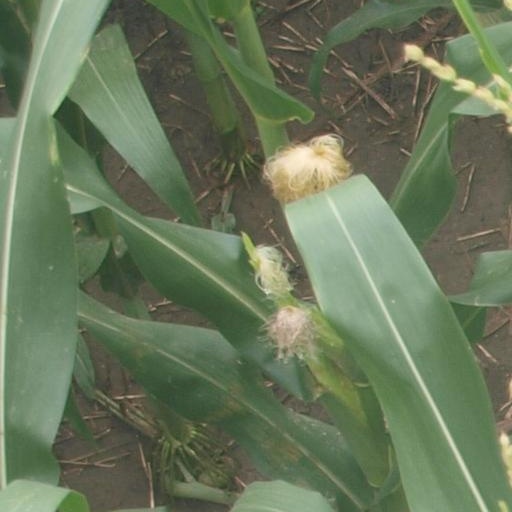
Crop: maize; corn